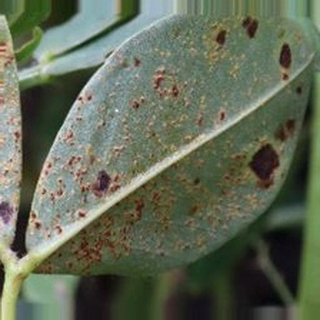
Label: groundnut_rust